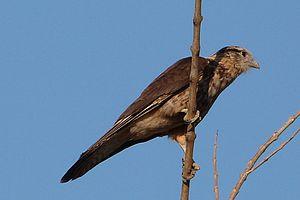
La province de Córdoba est une province de l'Argentine. Située dans le centre-nord du pays, elle est parfois appelée le « Cœur de l'Argentine ». Sa capitale est Córdoba, la deuxième plus grande ville du pays. La province a une superficie de 165 321 km² et une population de 3 567 654 habitants en 2015, ce qui en fait la deuxième province la plus peuplée du pays, après celle de Buenos Aires.